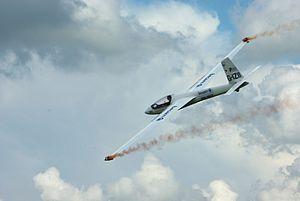
Swift S-1 est un planeur monoplace avec train d'atterrissage rétractable. Il fut fabriqué par Margański & Mysłowski, mais n'est plus en production.